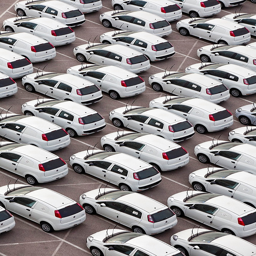
cars parked in the port waiting to be shipped